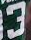
Number: 3